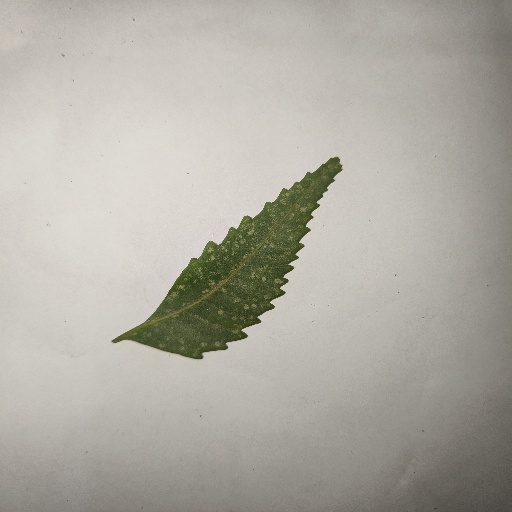
Species: Neem
Leaf condition: Powdery Mildew